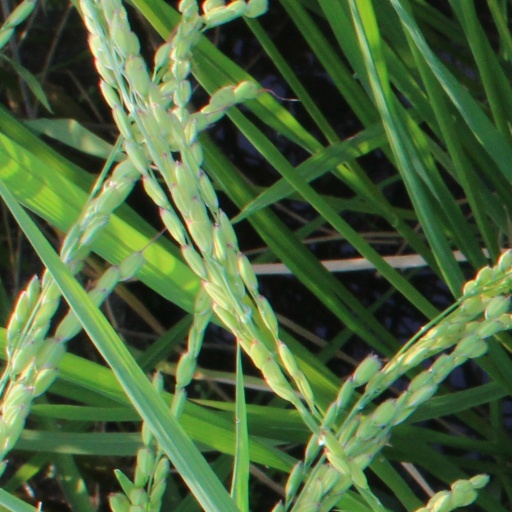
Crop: rice